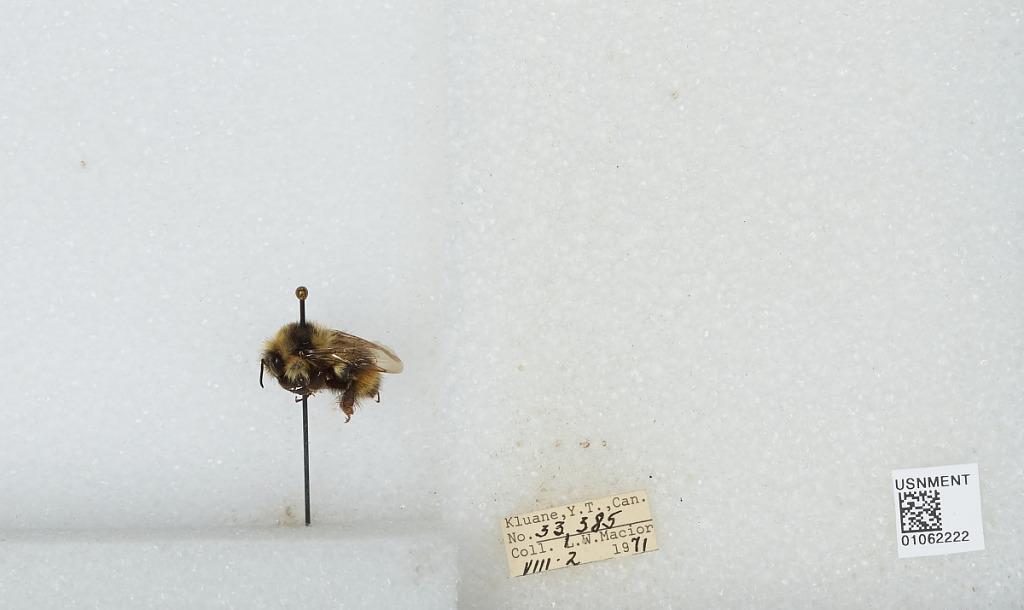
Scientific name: Bombus bifarius nearcticus
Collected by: L. Macior
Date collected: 1971-8-2
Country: Canada
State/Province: Yukon Territory
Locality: Kluane
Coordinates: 60.75, -139.5